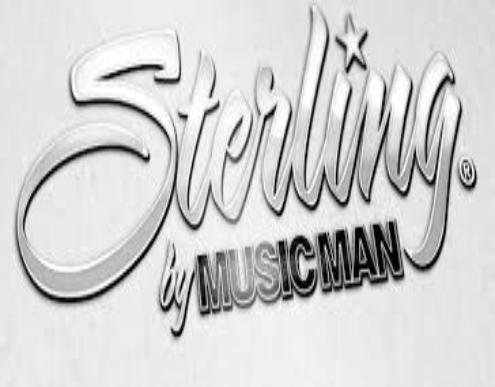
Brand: music man-1
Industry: Leisure